History of Guam

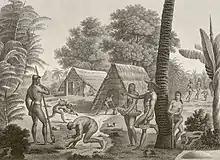
1819 illustration depicting the three Chamoru castes

Most of what is known about Pre-Contact ("Ancient") Chamorus comes from legends and myths, archaeological evidence, Jesuit missionary accounts, and observations from visiting scientists like Otto von Kotzebue and Louis de Freycinet.